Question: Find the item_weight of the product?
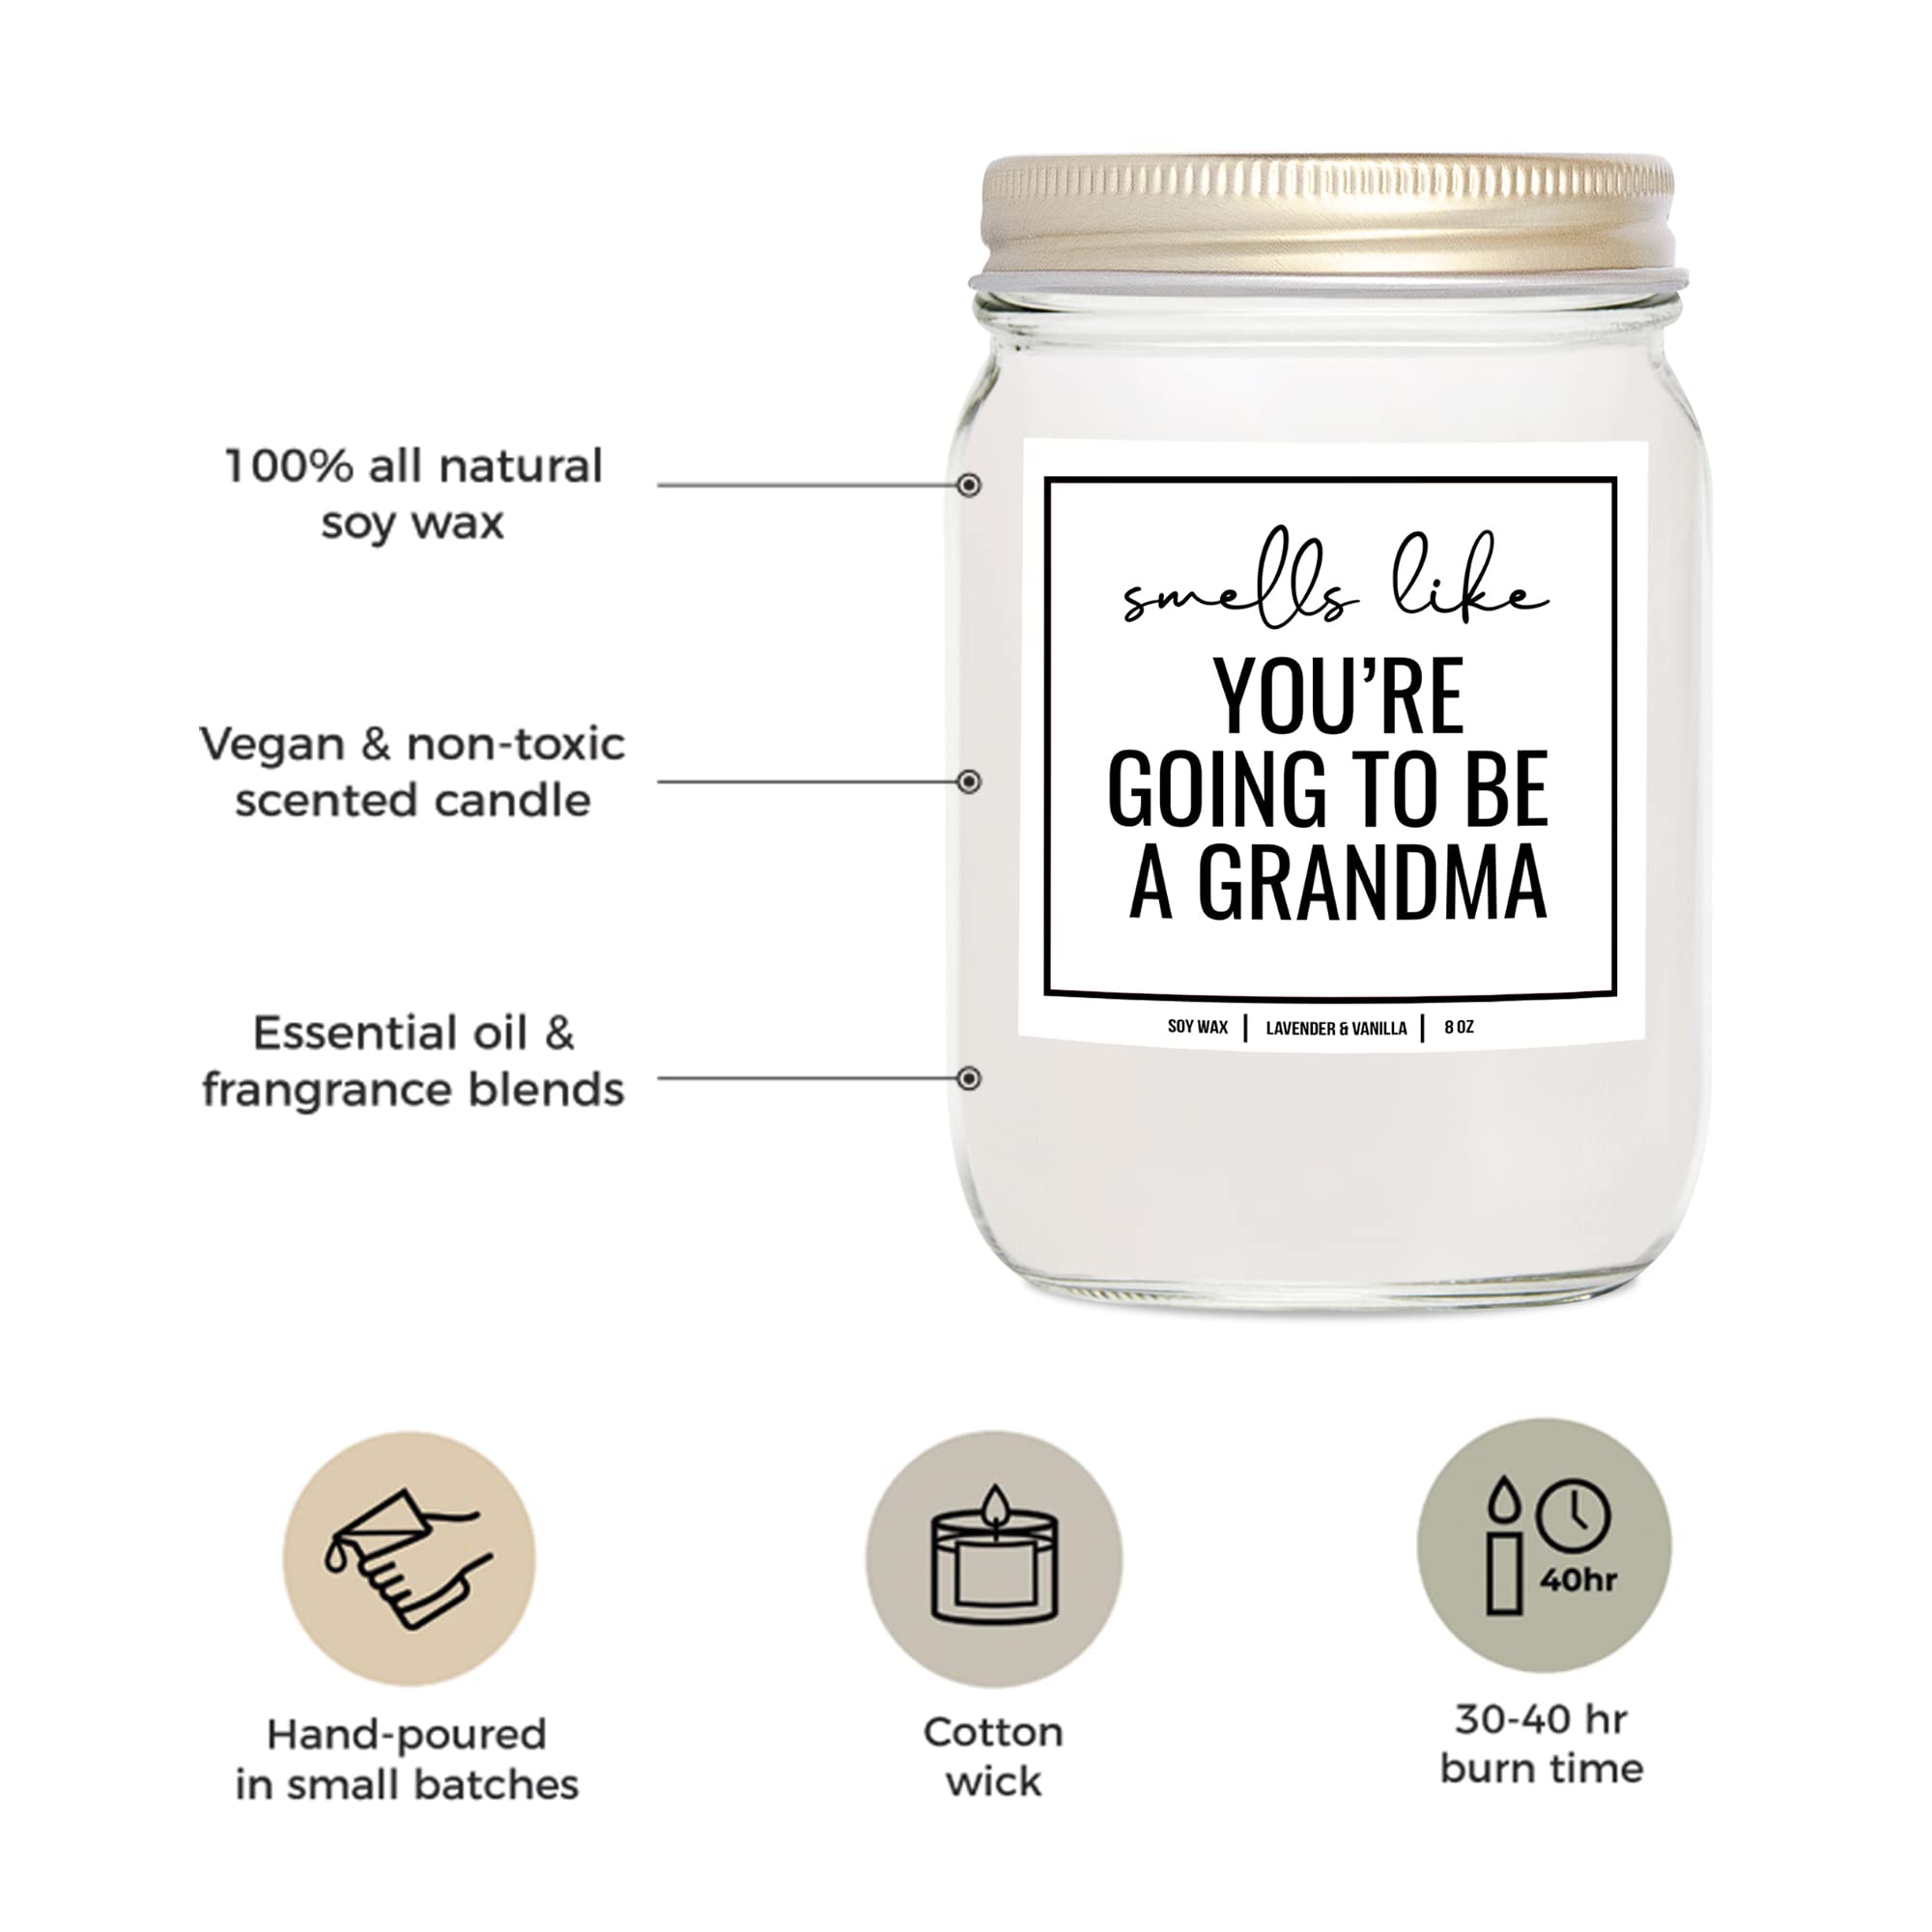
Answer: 8.0 ounce